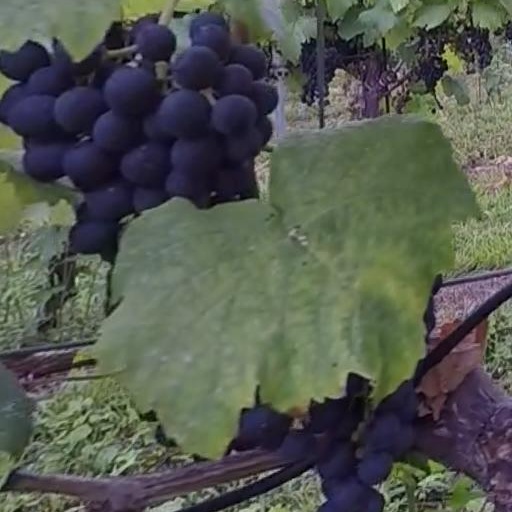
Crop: grape